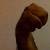
The image shows a hand gesture representing the letter 'M' in Indian Sign Language.